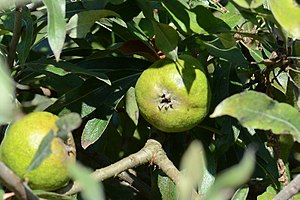
Pilebladet pære / Galleri
Frugter.
Pilebladet pære er et mellemstort, løvfældende træ med en stivgrenet, afrundet krone. Bladene er pileagtige og grålige med hvid underside. Blomsterne er hvide og pærerne er - selv ved modenhed - uspiselige. På grund af det egenartede, grå løv og en meget rig blomstring, bruges træet en del i haver og parker.